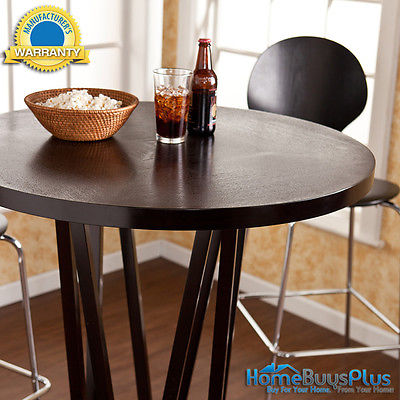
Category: table